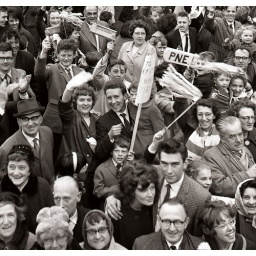
lining the streets for the bus top wave-by. typically he's managed to find the gorgeous girl (and boy) in the crowd.